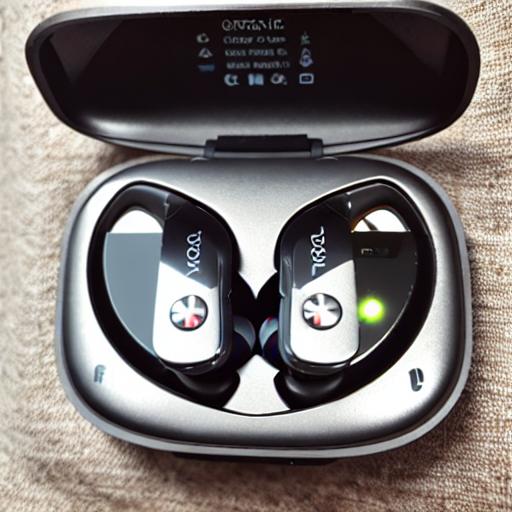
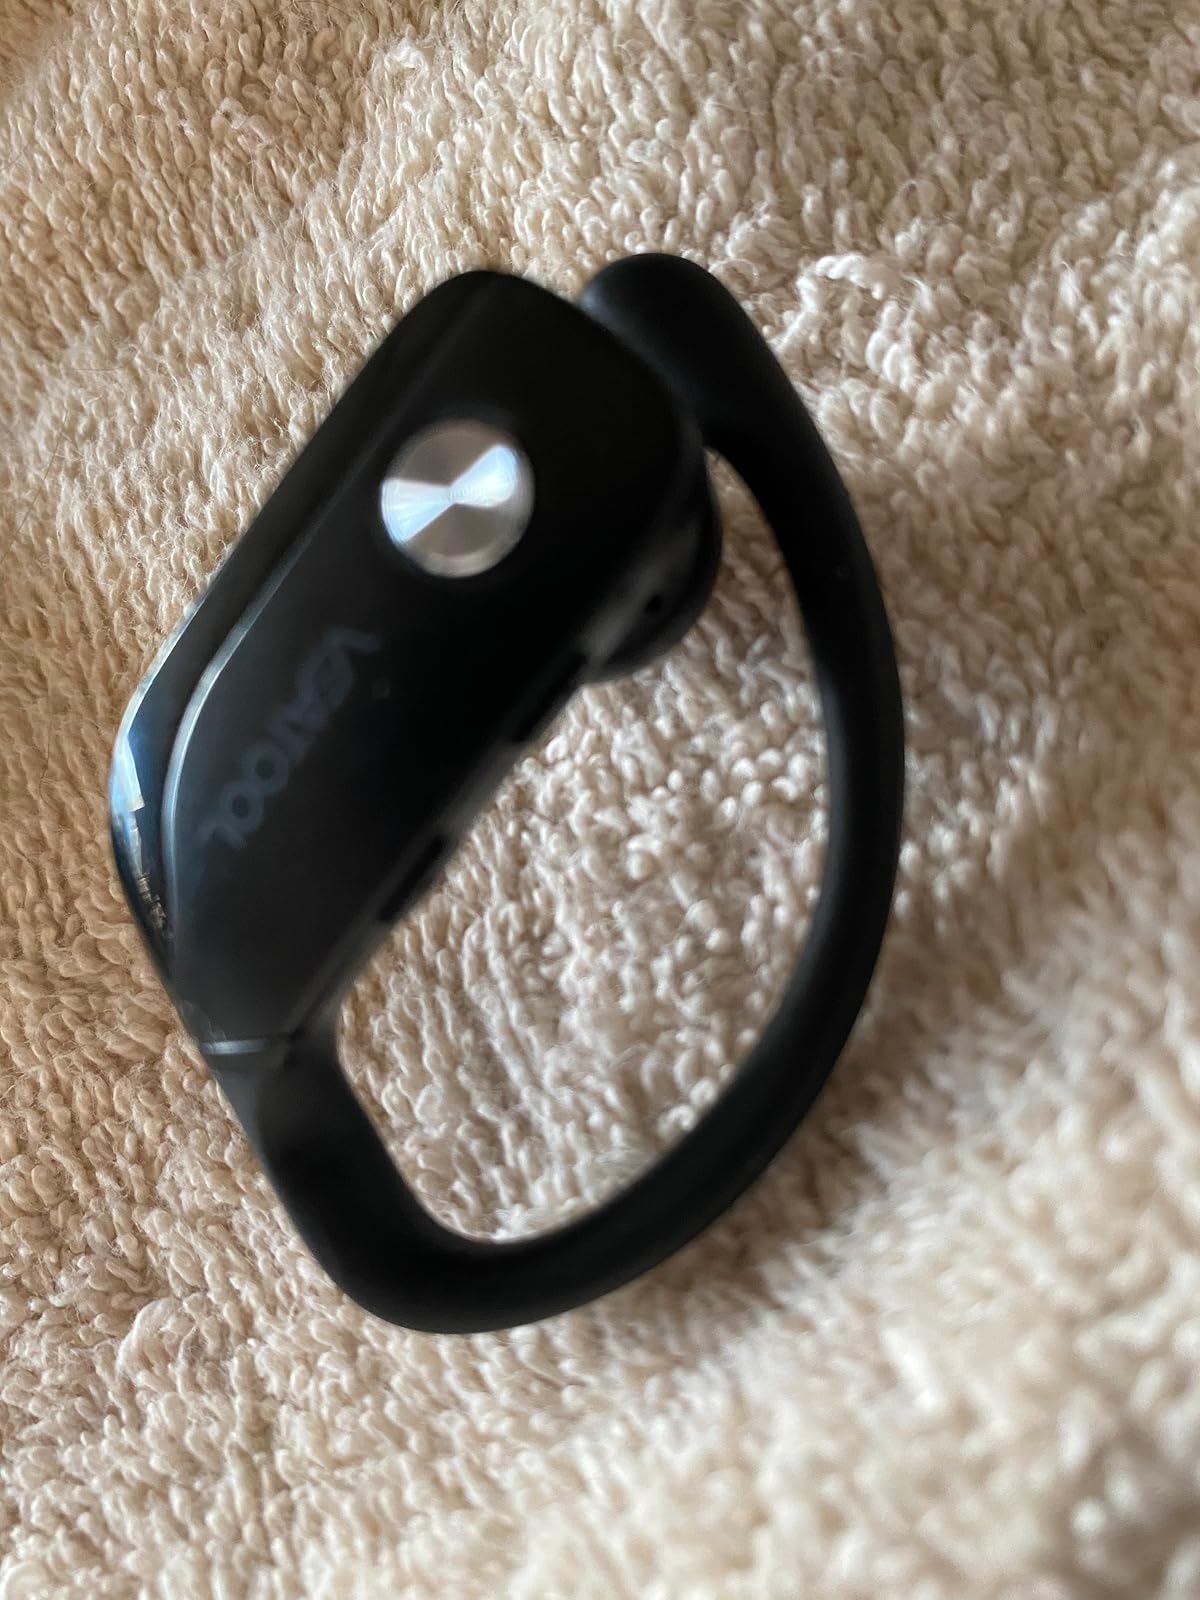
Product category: earbuds
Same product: no